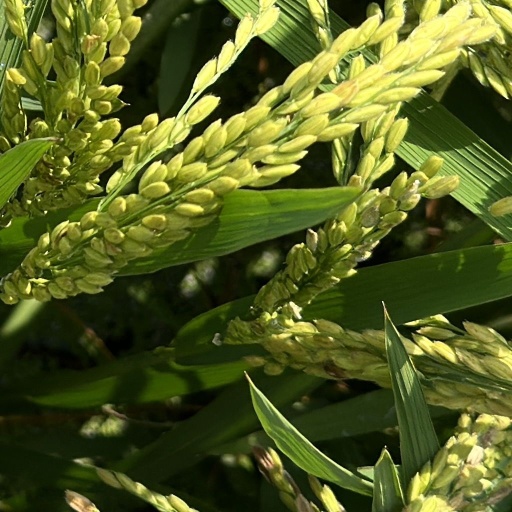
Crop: rice